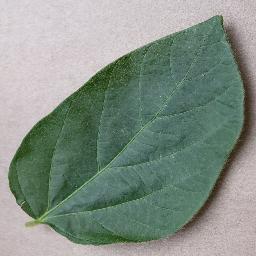
Label: Soybean___healthy